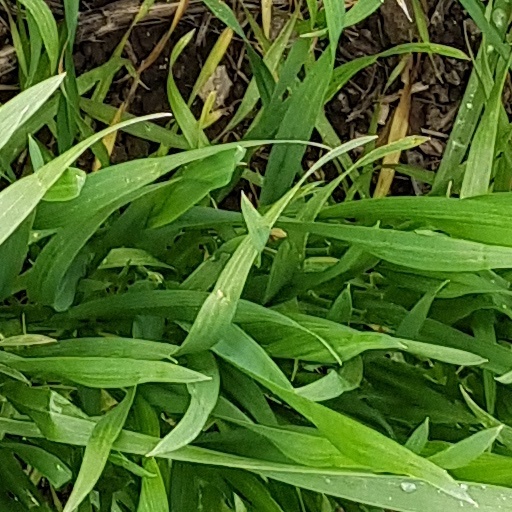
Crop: wheat